Sergiu Mișcoiu

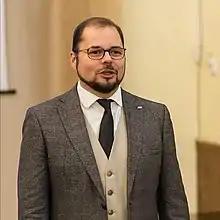

Sergiu Mișcoiu is a Romanian researcher and Professor of Political Science at the Faculty of European Studies, Babeș-Bolyai University in Cluj-Napoca. He is also the Director of the Center on International Cooperation at Babeș-Bolyai University and as Director of the Centre for African Studies (Cestaf).